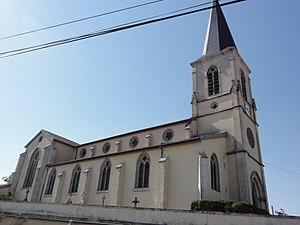
Béthelainville (Meuse) église
Béthelainville est une commune française située dans le département de la Meuse, en région Grand Est.